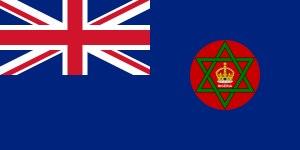
L’histoire du Nigeria remonte à la préhistoire. Au IXᵉ siècle, les premières institutions politiques connues se développent et étendent leur emprise durant la période correspondant au Moyen Âge européen.